Golden Gate, Kyiv

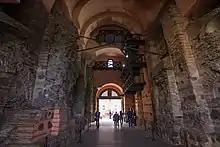
Interior of Golden Gate

In 1982, the gate was completely reconstructed for the 1500th anniversary of Kyiv, though this was challenged. Some art historians called for this reconstruction to be demolished and for the ruins of the original gate to be exposed to public view.